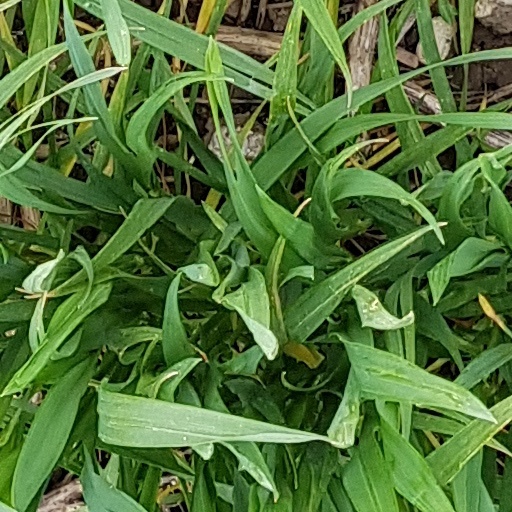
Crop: wheat